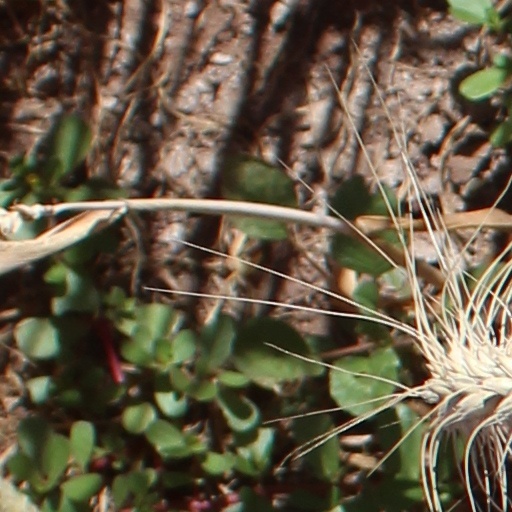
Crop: wheat